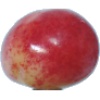
Label: Cherry Rainier 1